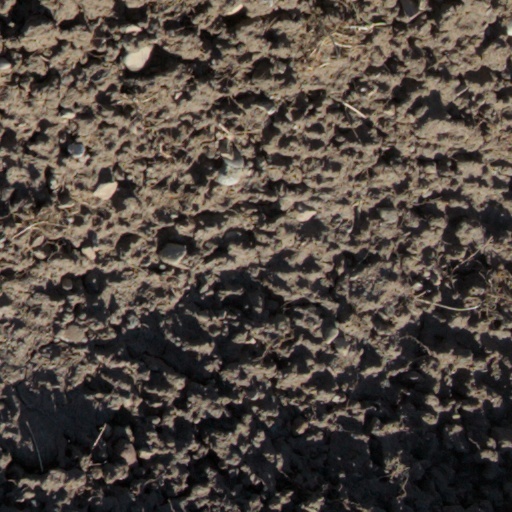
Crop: wheat